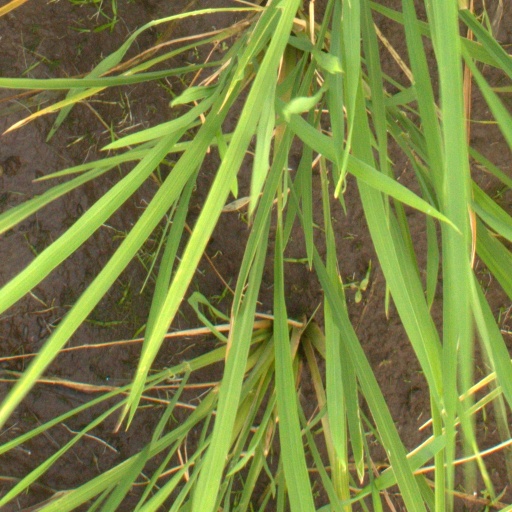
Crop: rice